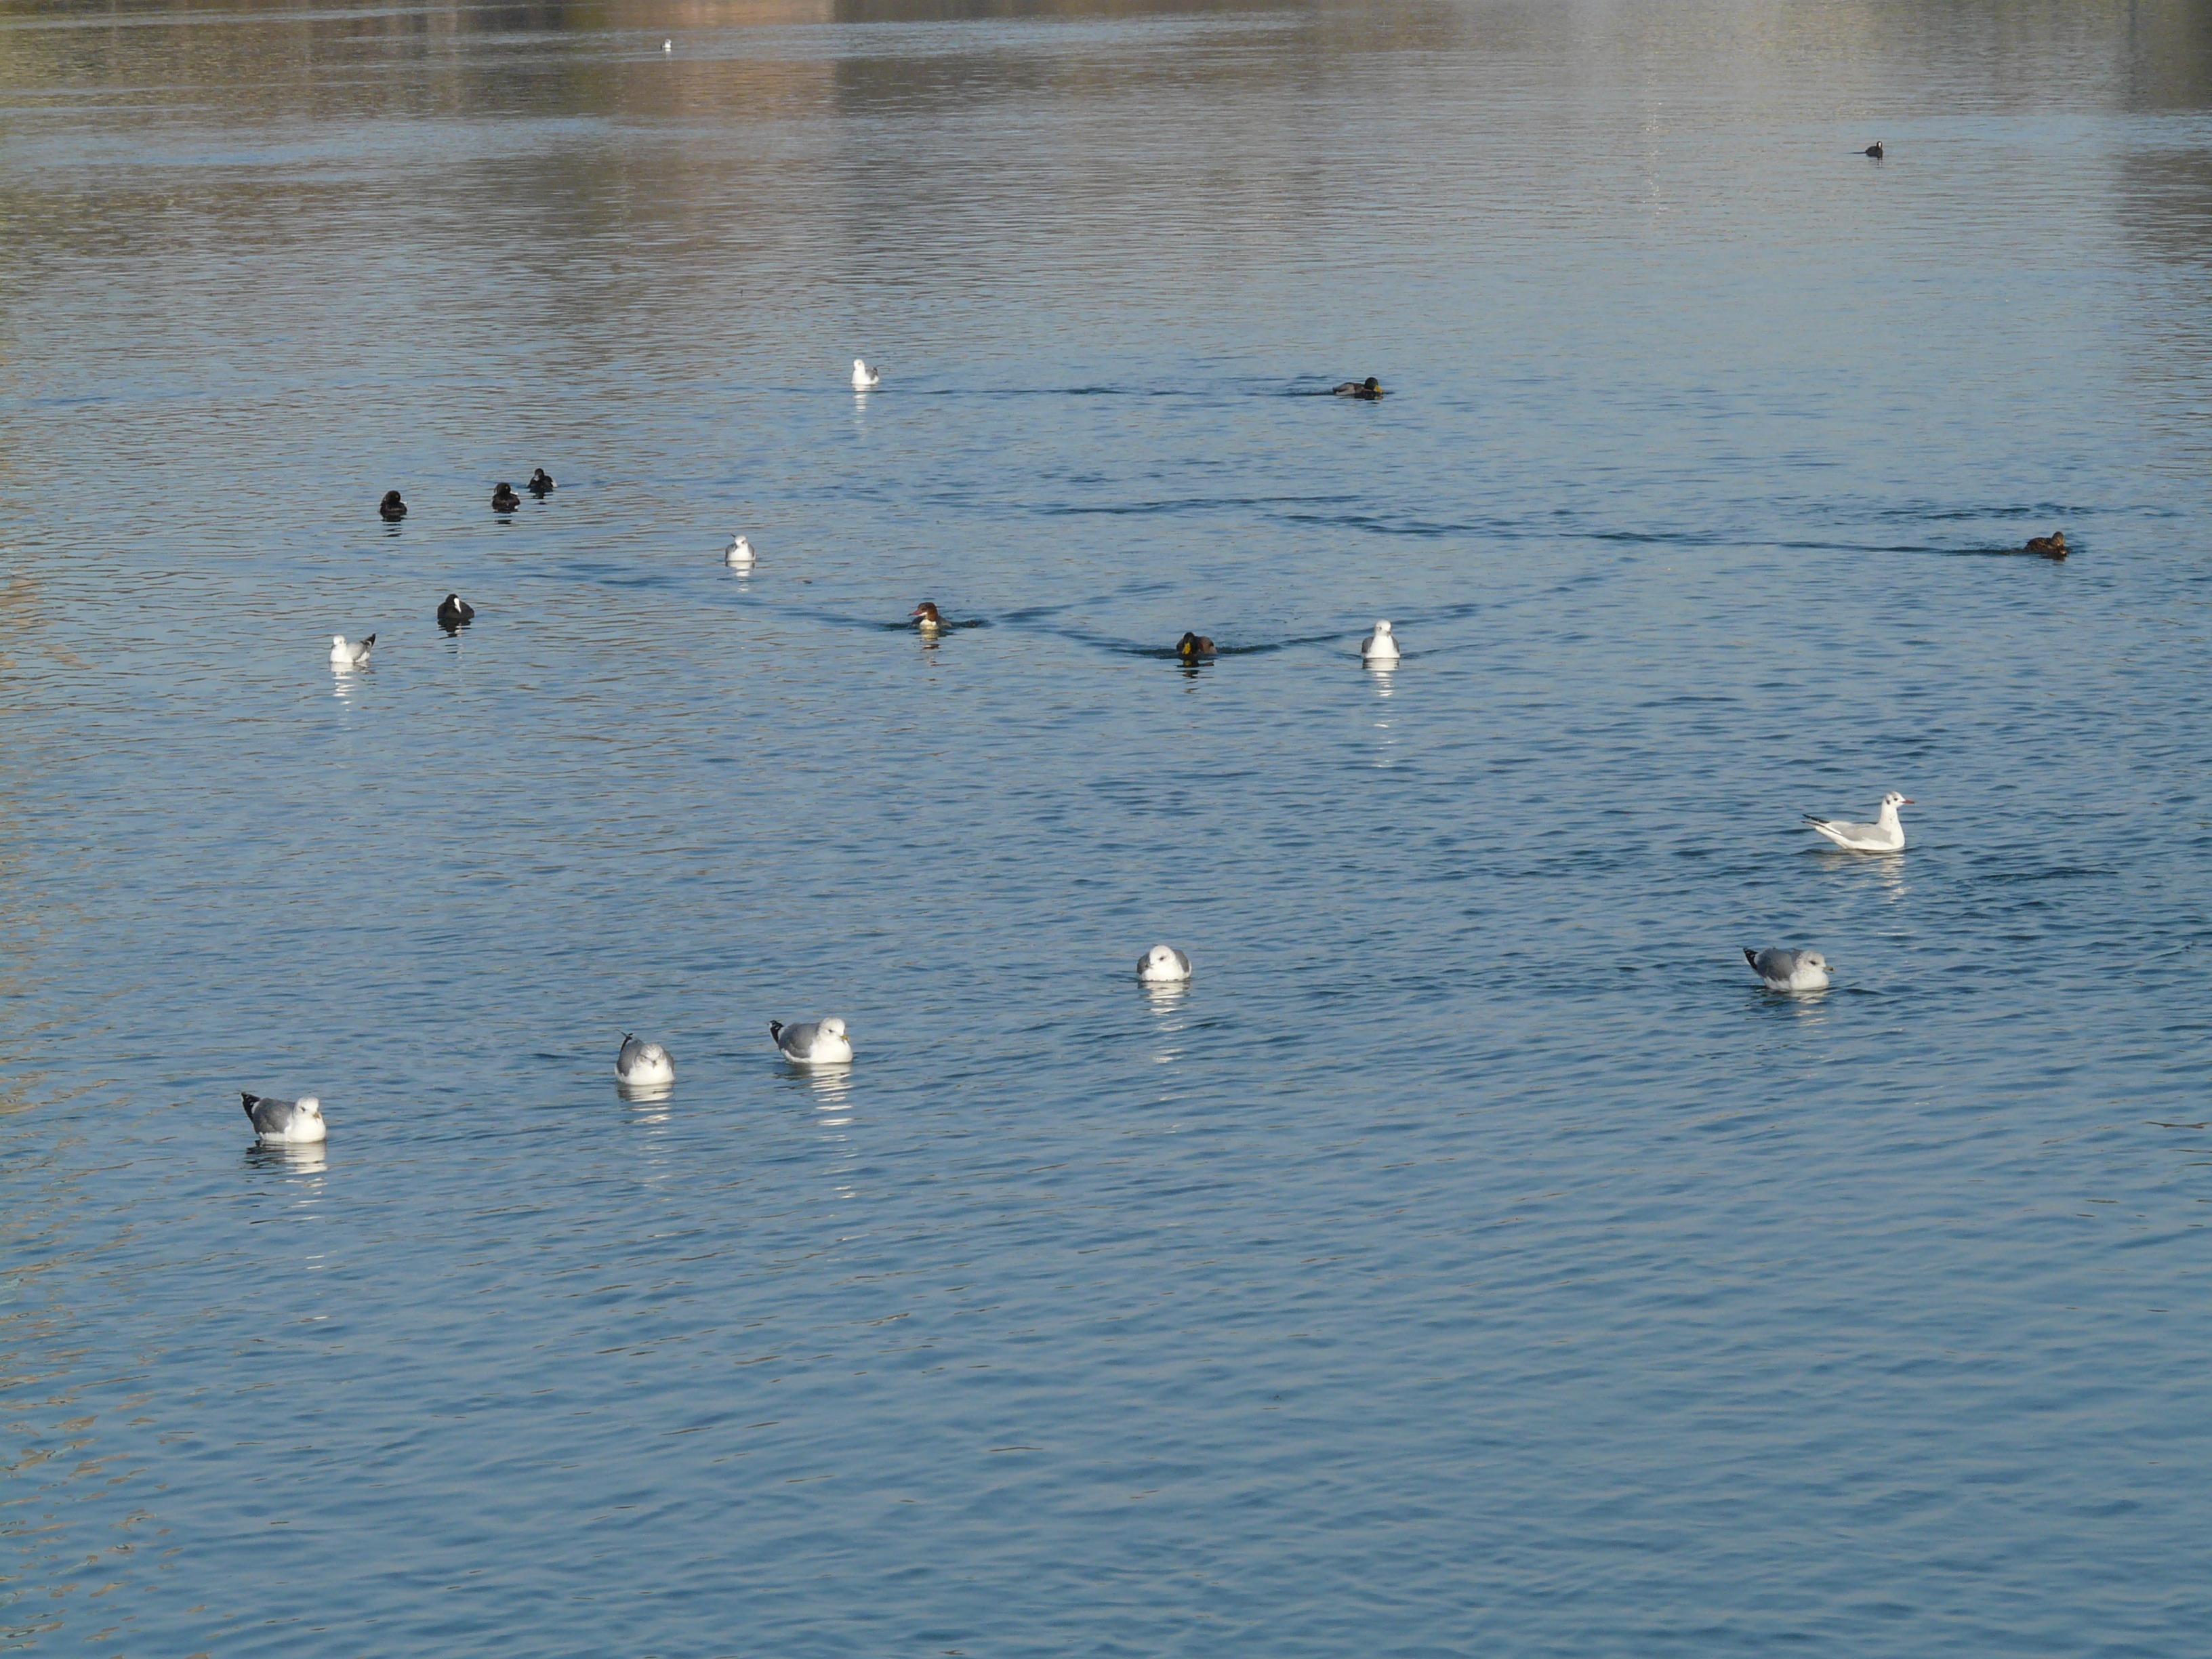
water, bird, wing, wildlife, swim, reflection, fauna, swan, gulls, duck, vertebrate, ducks, waterfowl, water bird, ducks geese and swans